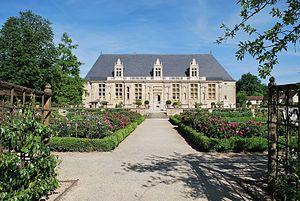
Façade Ouest du château du Grand Jardin.
Le château du Grand Jardin est situé à Joinville, en Haute-Marne.